Captain Pronin

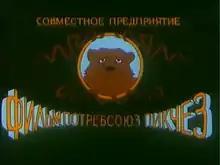
Opening frame

Captain Pronin is a Russian animated cartoon parody series created by Mikhail Zaitsev. The series consists of four short animated films produced at Studio Ekran between 1992 and 1994, then expanded into a book series and a video game. Its story revolves around the eponymous protagonist, the grandson of Major Pronin, and his adventures which parody various film clichés. (Major Pronin is a character from Russian jokes, originated as a literary character created by Lev Ovalov, a James Bond-type super-chekist.)